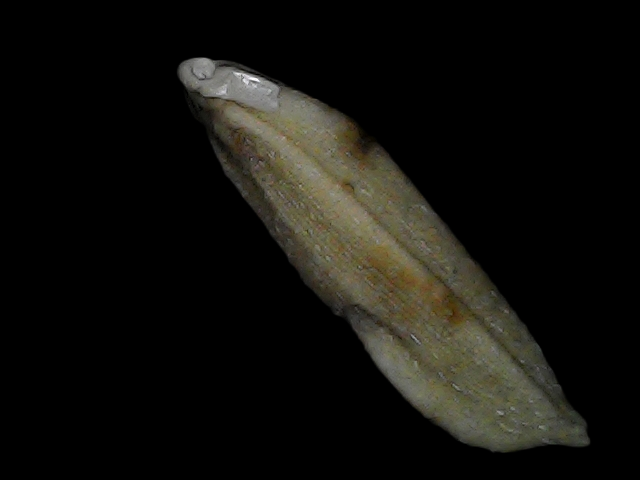
Rice variety: Bd87